Border art

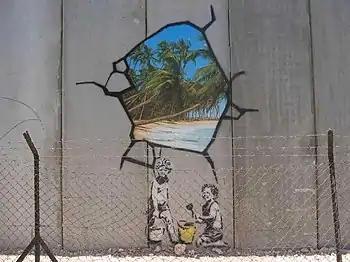

Other works Banksy has done over the years also including creating optical illusions to break up the solidarity of the wall. He tries to emphasize the elements of a barrier, how it divides up space and creates a disconnect from the world around the viewer. He has works such as children in front of a "hole" in front of the wall that reveals a paradise, a world unseen by the viewer due to the obstruction by the wall.